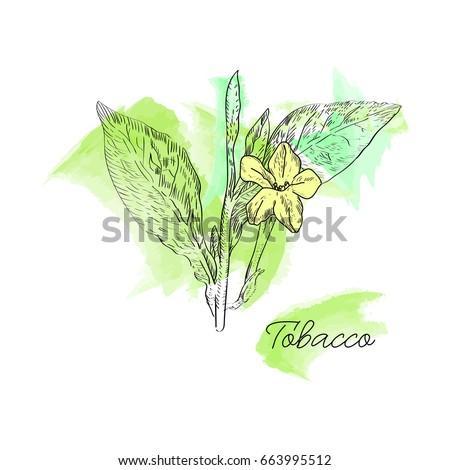
vector drawn tobacco leaves with flowers on watercolor background in a sketch style .